Holyrood, Edinburgh

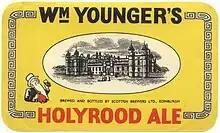
Brewing was the main local industry in the 19th and 20th centuries.

Holyrood is an area in Edinburgh, the capital of Scotland, lying east of the city centre, at the foot of the Royal Mile.